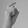
ASL letter: X